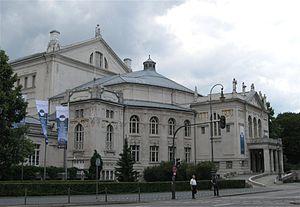
La Prinzregentenplatz est une place du district de Bogenhausen à Munich. Elle porte le nom du prince régent Luitpold de Bavière.